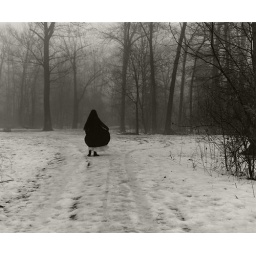
Girl in white dress and dark cloak facing away in the snow in the woods with dark trees and fog